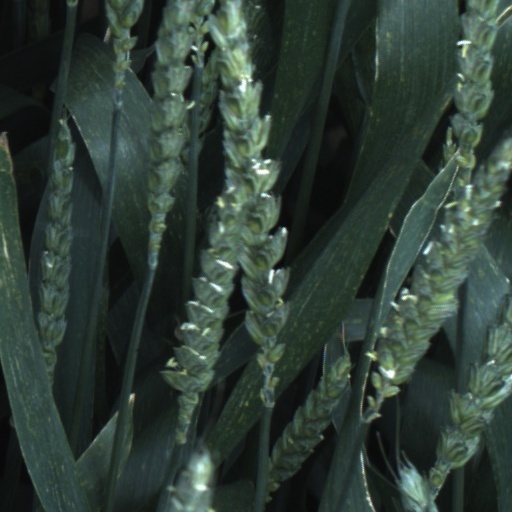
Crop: wheat